Ambaji

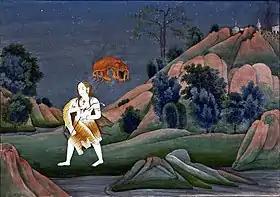
Shiva carrying the corpse Sati (goddess)

The shrine of Shri Amba is regarded as a revered shrine by the Shakta Shaktism sect of Hinduism attracting millions of devotees every year. It is believed that the Heart of Sati Devi has fallen here however not mentioned in any puran . The origin of the Shakti Peetha status temple is from "Daksha yaga and Sati's self immolation". Shakti Peethas were believed to have been formed when the body parts of the corpse of Sati Devi fell into different regions when Lord Shiva carried her corpse in sorrow after her death. The shrines are considered as highly revered by Shaivist (Shaivism) sect in Hinduism. The Shakti Peethas are mostly worshiped by tantra practitioners.